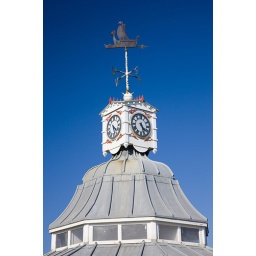
Clock tower in roof of bandstand